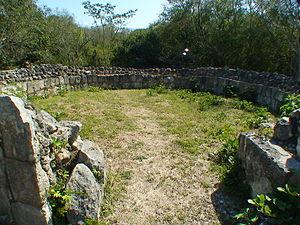
Uxmal est une antique cité maya de la période classique. Uxmal est située dans l'État mexicain du Yucatán, à 78 km au sud de Mérida, et à 15 km au sud-est de Muná.